Guillaume Warmuz

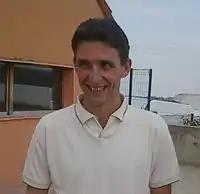

Guillaume Warmuz (born 22 May 1970) is a French football coach and former player who played as a goalkeeper.